Prynce Hopkins

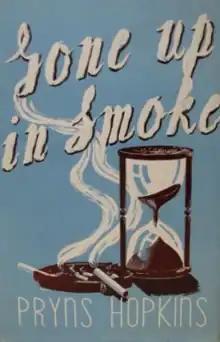
"Gone Up in Smoke", 1948

While living in Pasadena, California, during World War II, Hopkins founded a magazine entitled "Freedom: A Quarterly Commentary On All Aspects of Liberty". The publication offered an assortment of medical, social, psychological and pacifist reports to its small, but supportive, circle of readers.